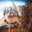
Label: deer